TEDDM1

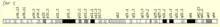
Location of TEDDM1 on Chromosome 1.

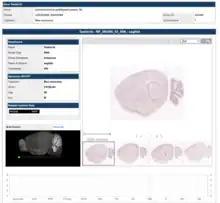
Allen Brain Atlas depiction of TEDDM1 expression in "Mus musculus" using an RNA probe.

TEDDM1 is expressed in most major tissues. The gene is expressed at a high level in the testis and a low level in the heart relative to all other tissues with TEDDM1 expression. In the brain, TEDDM1 is expressed in the amygdala, the hippocampus, and the striatum. In the mouse brain, TEDDM1 was discovered with general expression using an RNA probe.